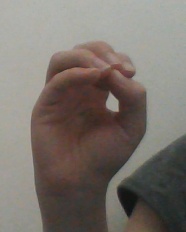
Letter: ha